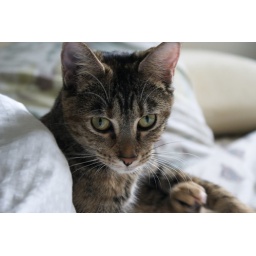
This cat sleeps in my bed more than I do.